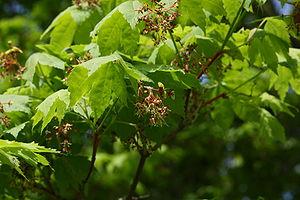
Acer pseudosieboldianum Kom. 1904 est une espèce d'arbre de la famille des érables vivant en Corée du Nord, en Mandchourie et en Chine, et on peut le trouver en Europe depuis 1903. Il peut mesurer 5 à 8 mètres de haut pour un tronc court et étroit. Sa feuille est composée de 9 à 13 lobes dentés et devient rouge orangé en automne.